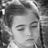
Emotion: sad